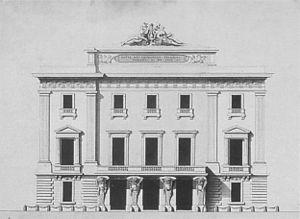
«